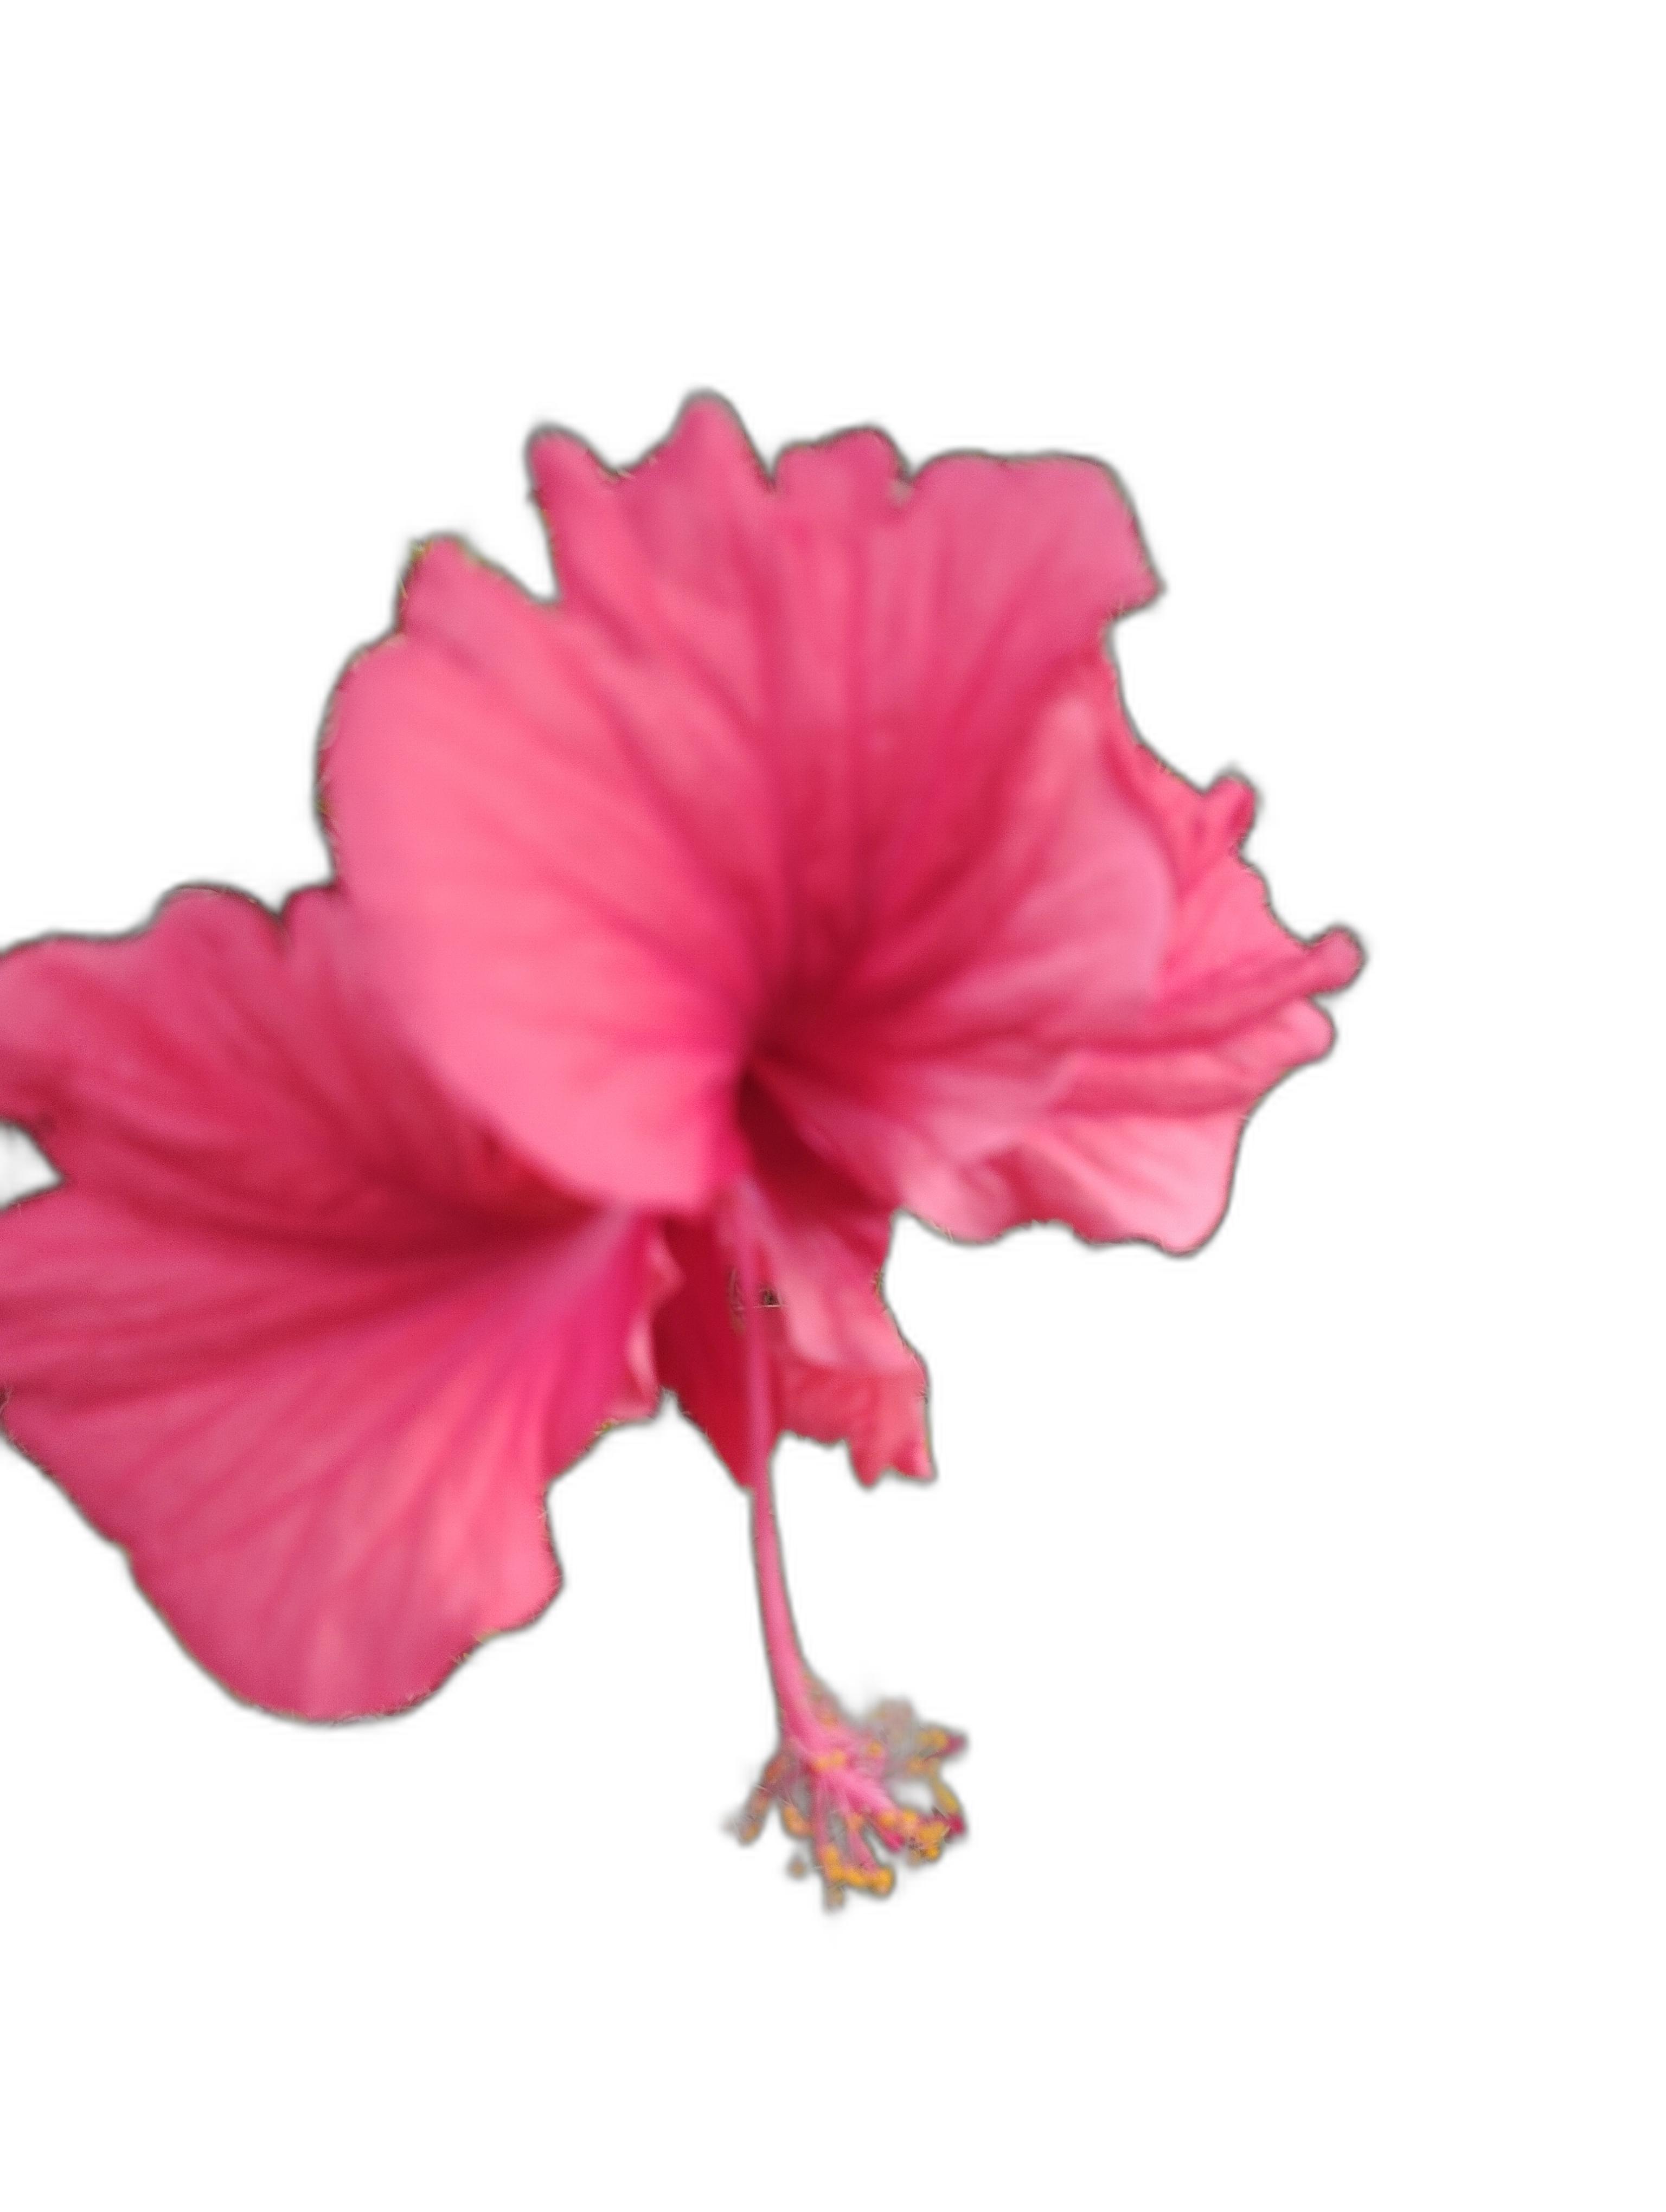
Label: Hibiscus